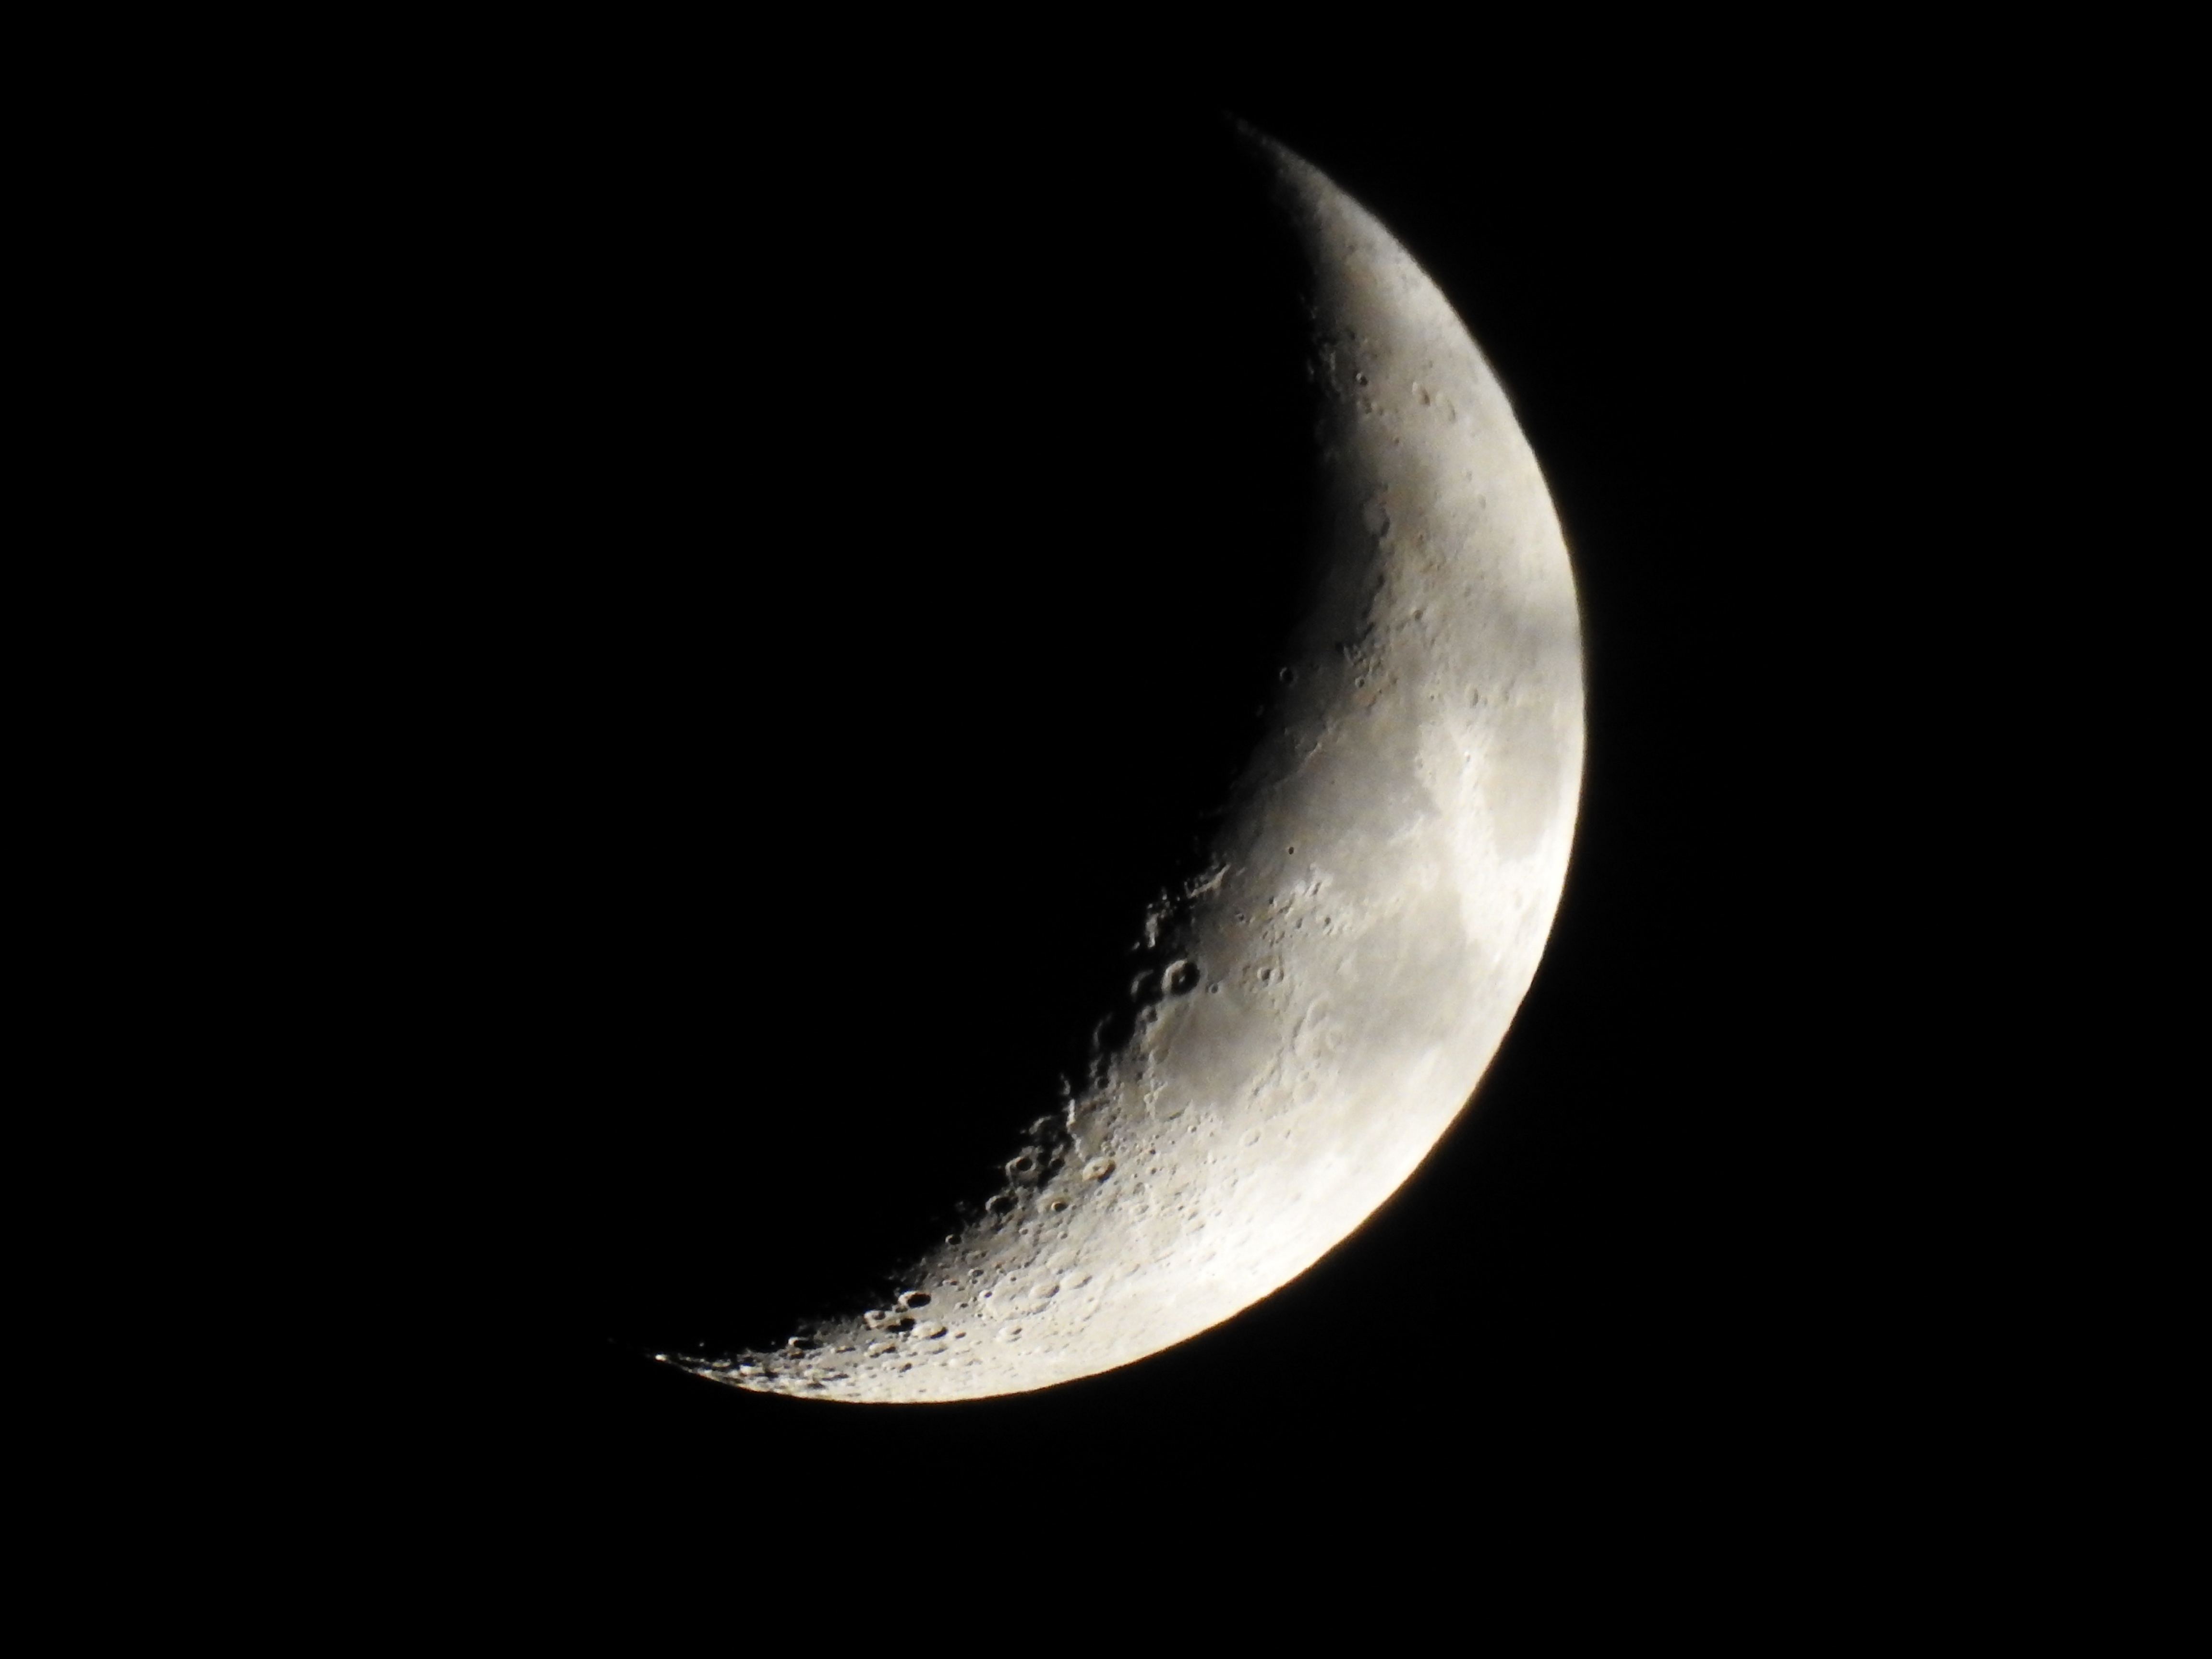
black and white, atmosphere, moon, crescent, astronomical object